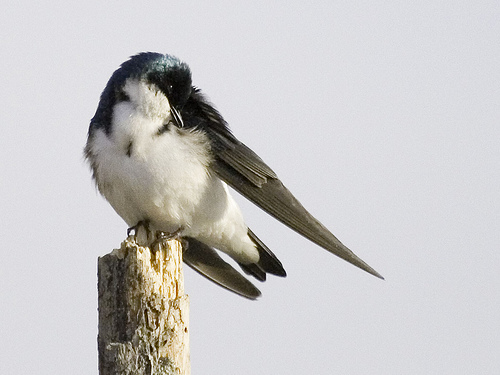
this small bird with a white breast, and a small flat bill.
this bird is white and teal in color, and has a short beak with a black eye ring.
a small bird with a white breast and belly, gray wings and rectricles, and a blue head and neck.
small bird with blue crown and back, black cheek patch, beak, and wings, and white belly.
small to medium white black and blue bird with short tarsus and medium black beak
this bird is white with blueand has a long, pointy beak.
this bird has wings that are black and has a white belly
this bird has wings that are black and has a blue crownthe bird has a fluffy white chest with a blue crown and grey tail feather.
this bird is white with blue and has a very short beak.
Species: Tree Swallow